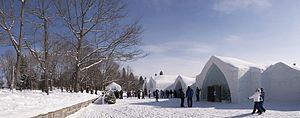
Le Village vacances Valcartier est un complexe de loisirs québécois situé à Saint-Gabriel-de-Valcartier au nord de la ville de Québec. Il a été fondé par Guy Drouin.
L'Hôtel de Glace est un hôtel de glace de 44 chambres situé à Québec, au Canada. C'est le premier hôtel de glace à avoir ouvert en Amérique du Nord.